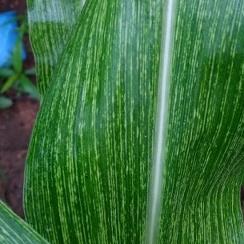
Crop: Maize
Condition: stripe-d